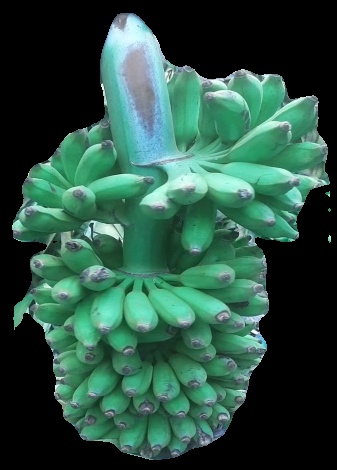
Variety: elakki-bale
Grade: grade1